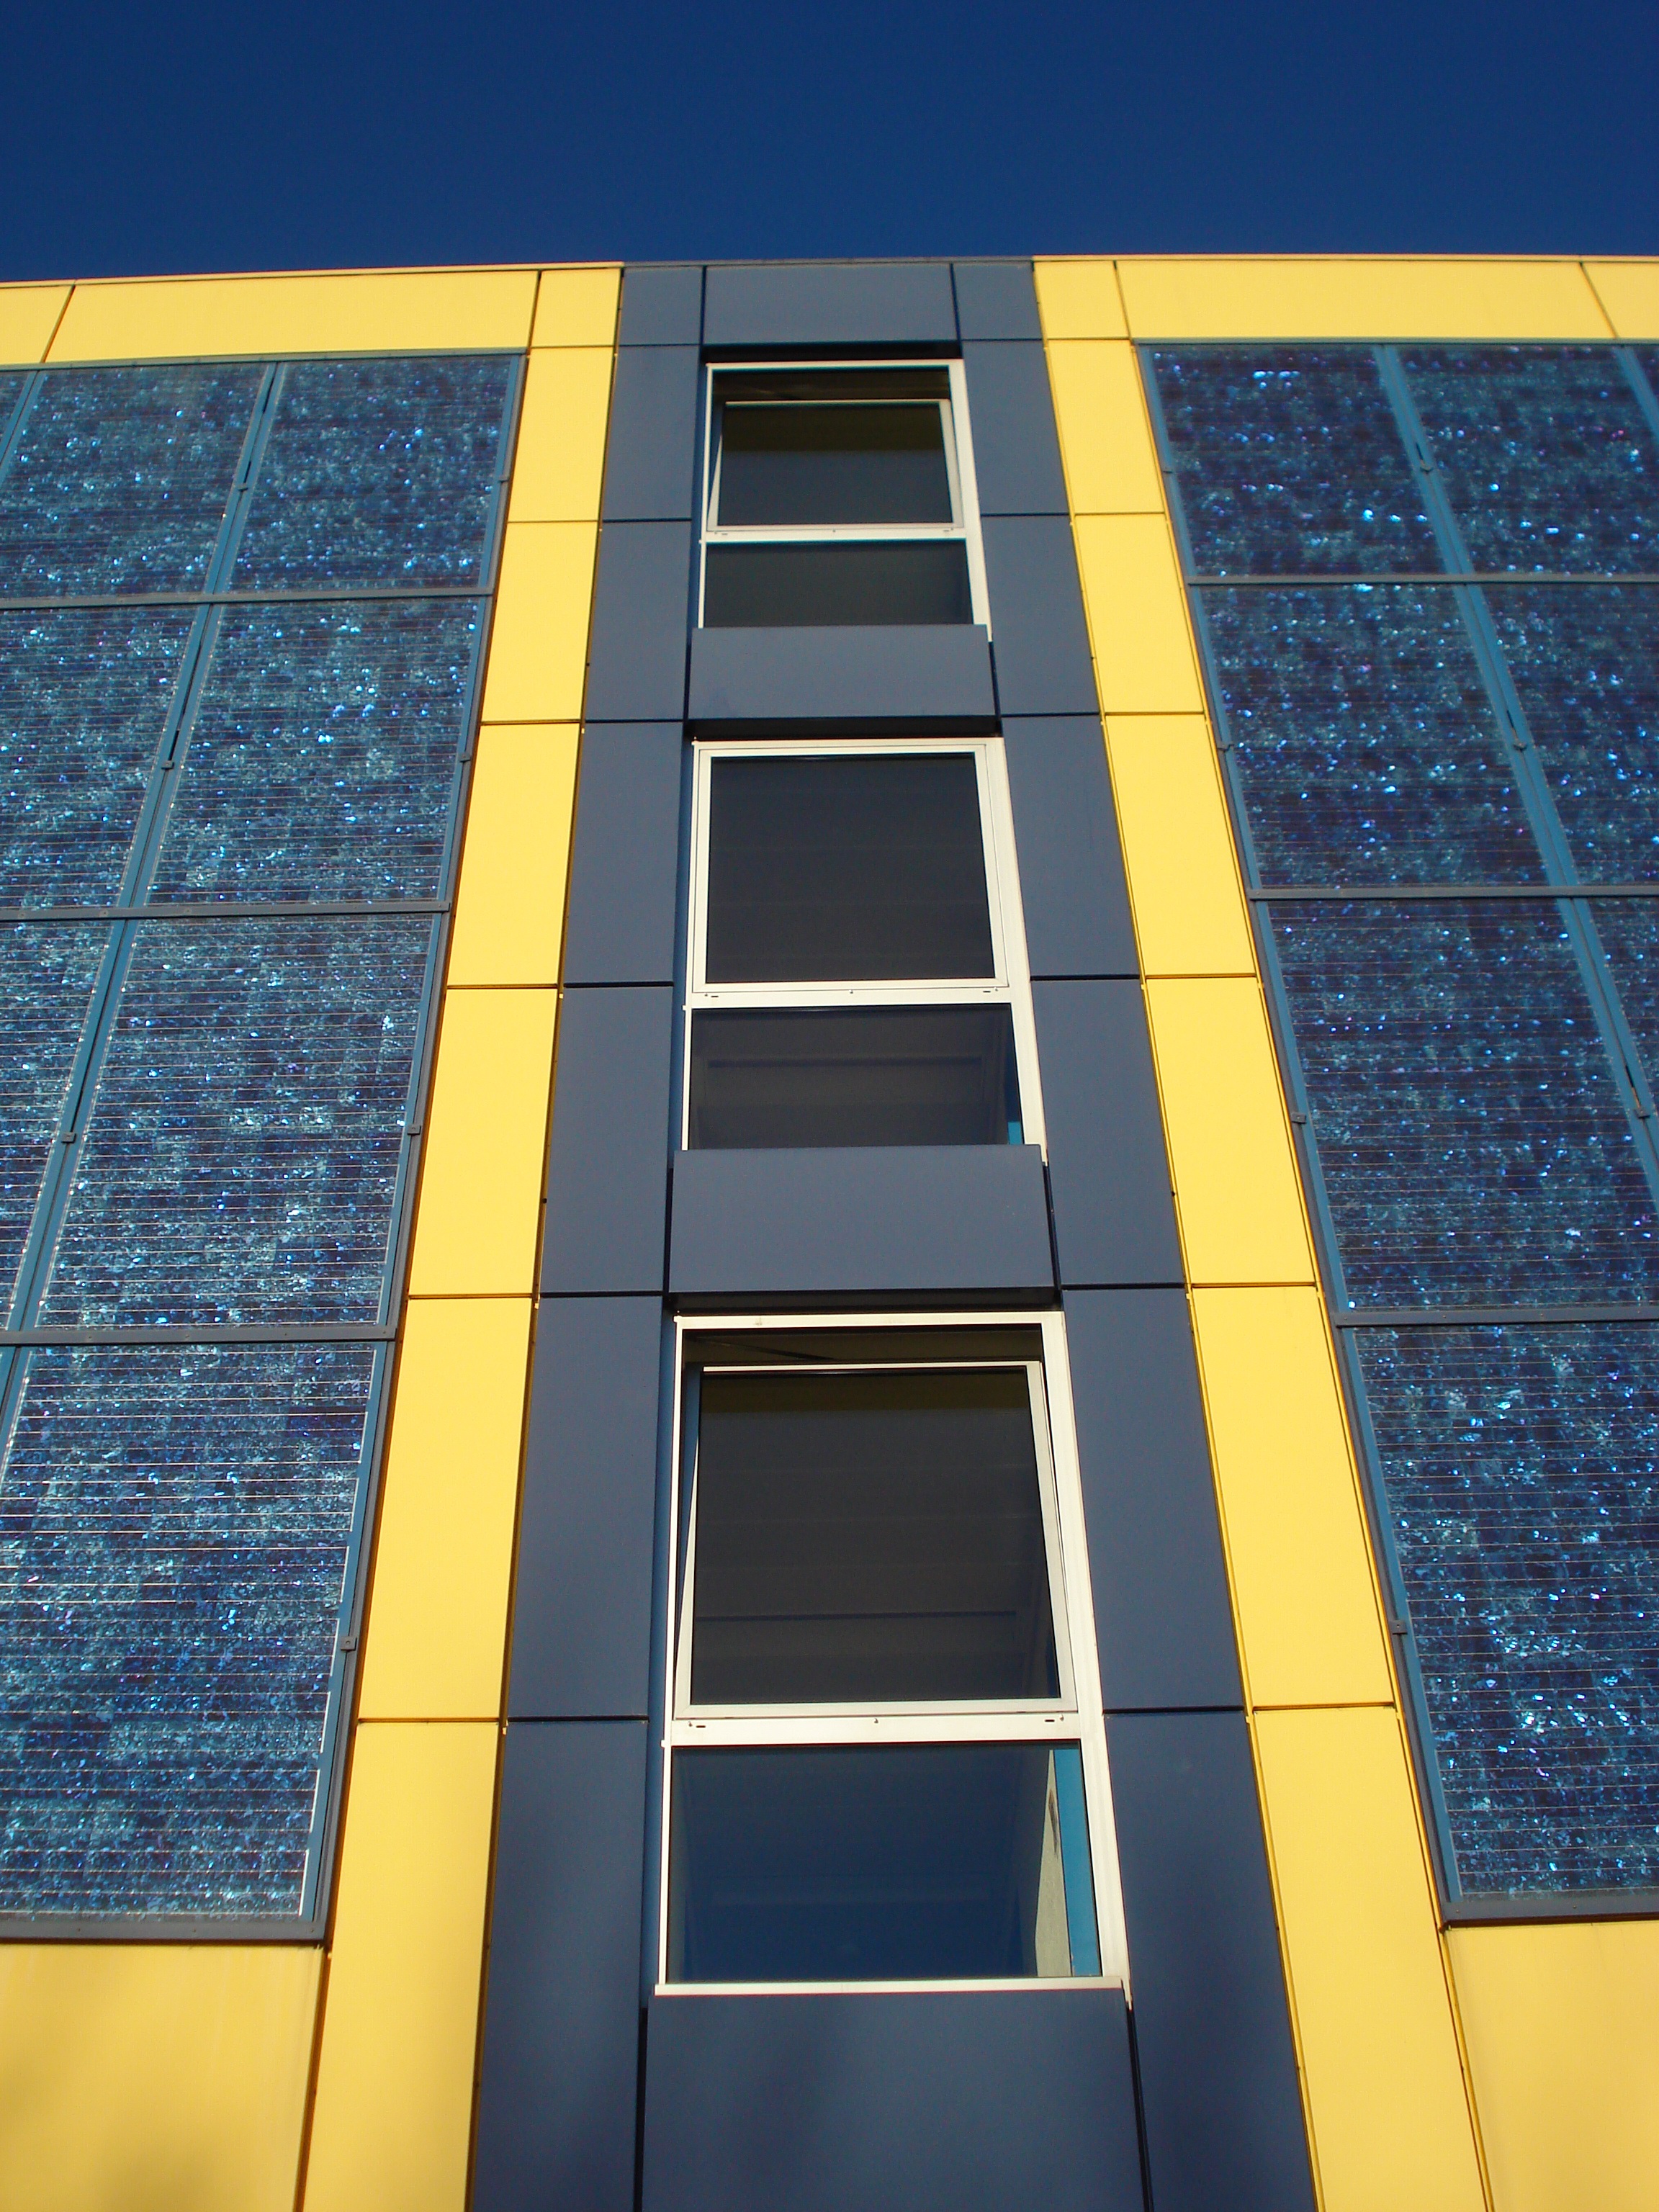
architecture, structure, building, skyscraper, facade, blue, stadium, solar, switzerland, shape, lausanne, solar energy, solar panels, daylighting, sport venue